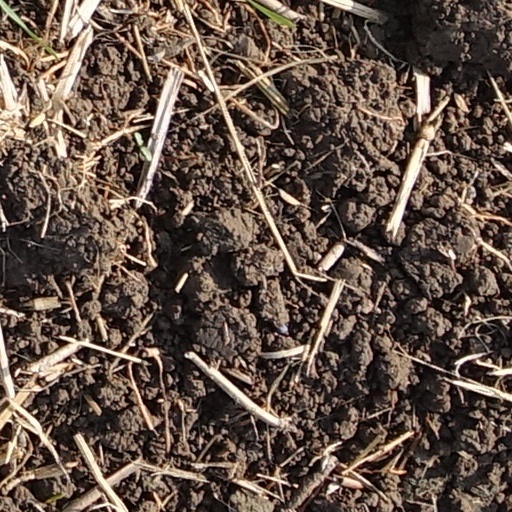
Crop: wheat